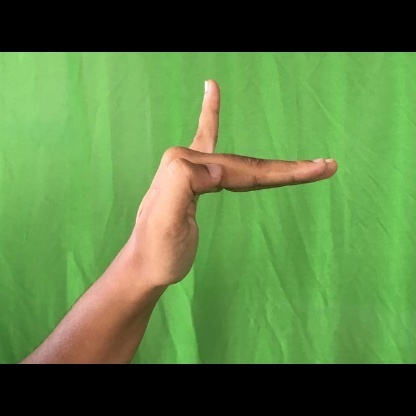
Mudra: Hamsapaksha